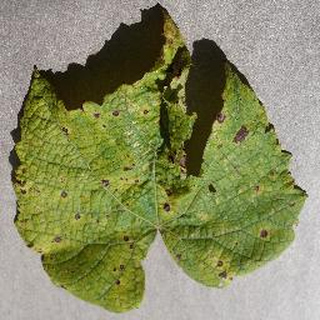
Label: grape_leaf_blight